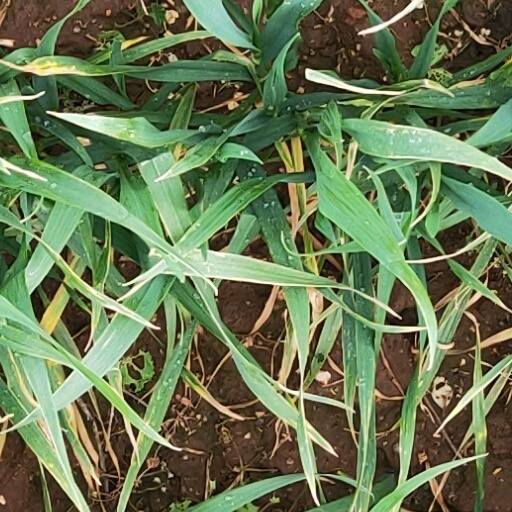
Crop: wheat